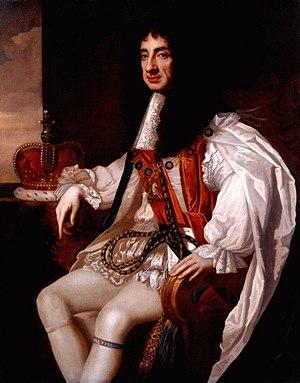
La liste des monarques d'Angleterre réunit les rois et reines qui ont régné sur le royaume d'Angleterre de sa création au début du Xᵉ siècle jusqu'à sa disparition en 1707.
L'Angleterre est une nation constitutive du Royaume-Uni. Elle est bordée par l'Écosse au nord et le pays de Galles à l'ouest. Son littoral est entouré par la mer du Nord à l'est, la mer d'Irlande au nord-ouest, la mer Celtique au sud-ouest, et la Manche au sud qui la sépare de l'Europe continentale. Son territoire couvre la majorité du centre et du sud de l'île de Grande-Bretagne, et il inclut également une centaine de petites îles. Sa capitale est Londres qui est la première aire urbaine du Royaume-Uni et, selon les critères retenus, d'Europe de l'Ouest. L'Angleterre est la nation la plus peuplée du Royaume-Uni avec 53 millions d'habitants en 2011, ce qui représente 84 % de la population britannique, et est la plus grande avec une superficie de 131 760 km². Le nom d'« Angleterre » est fréquemment mais faussement employé, par synecdoque, pour désigner le Royaume-Uni dans son ensemble.
Le titre de roi des Écossais est porté par les souverains du royaume d'Écosse du haut Moyen Âge jusqu'en 1707.